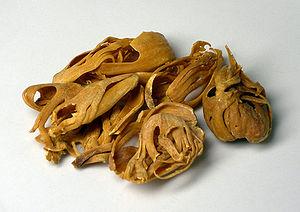
Myristica fragrans (macis).